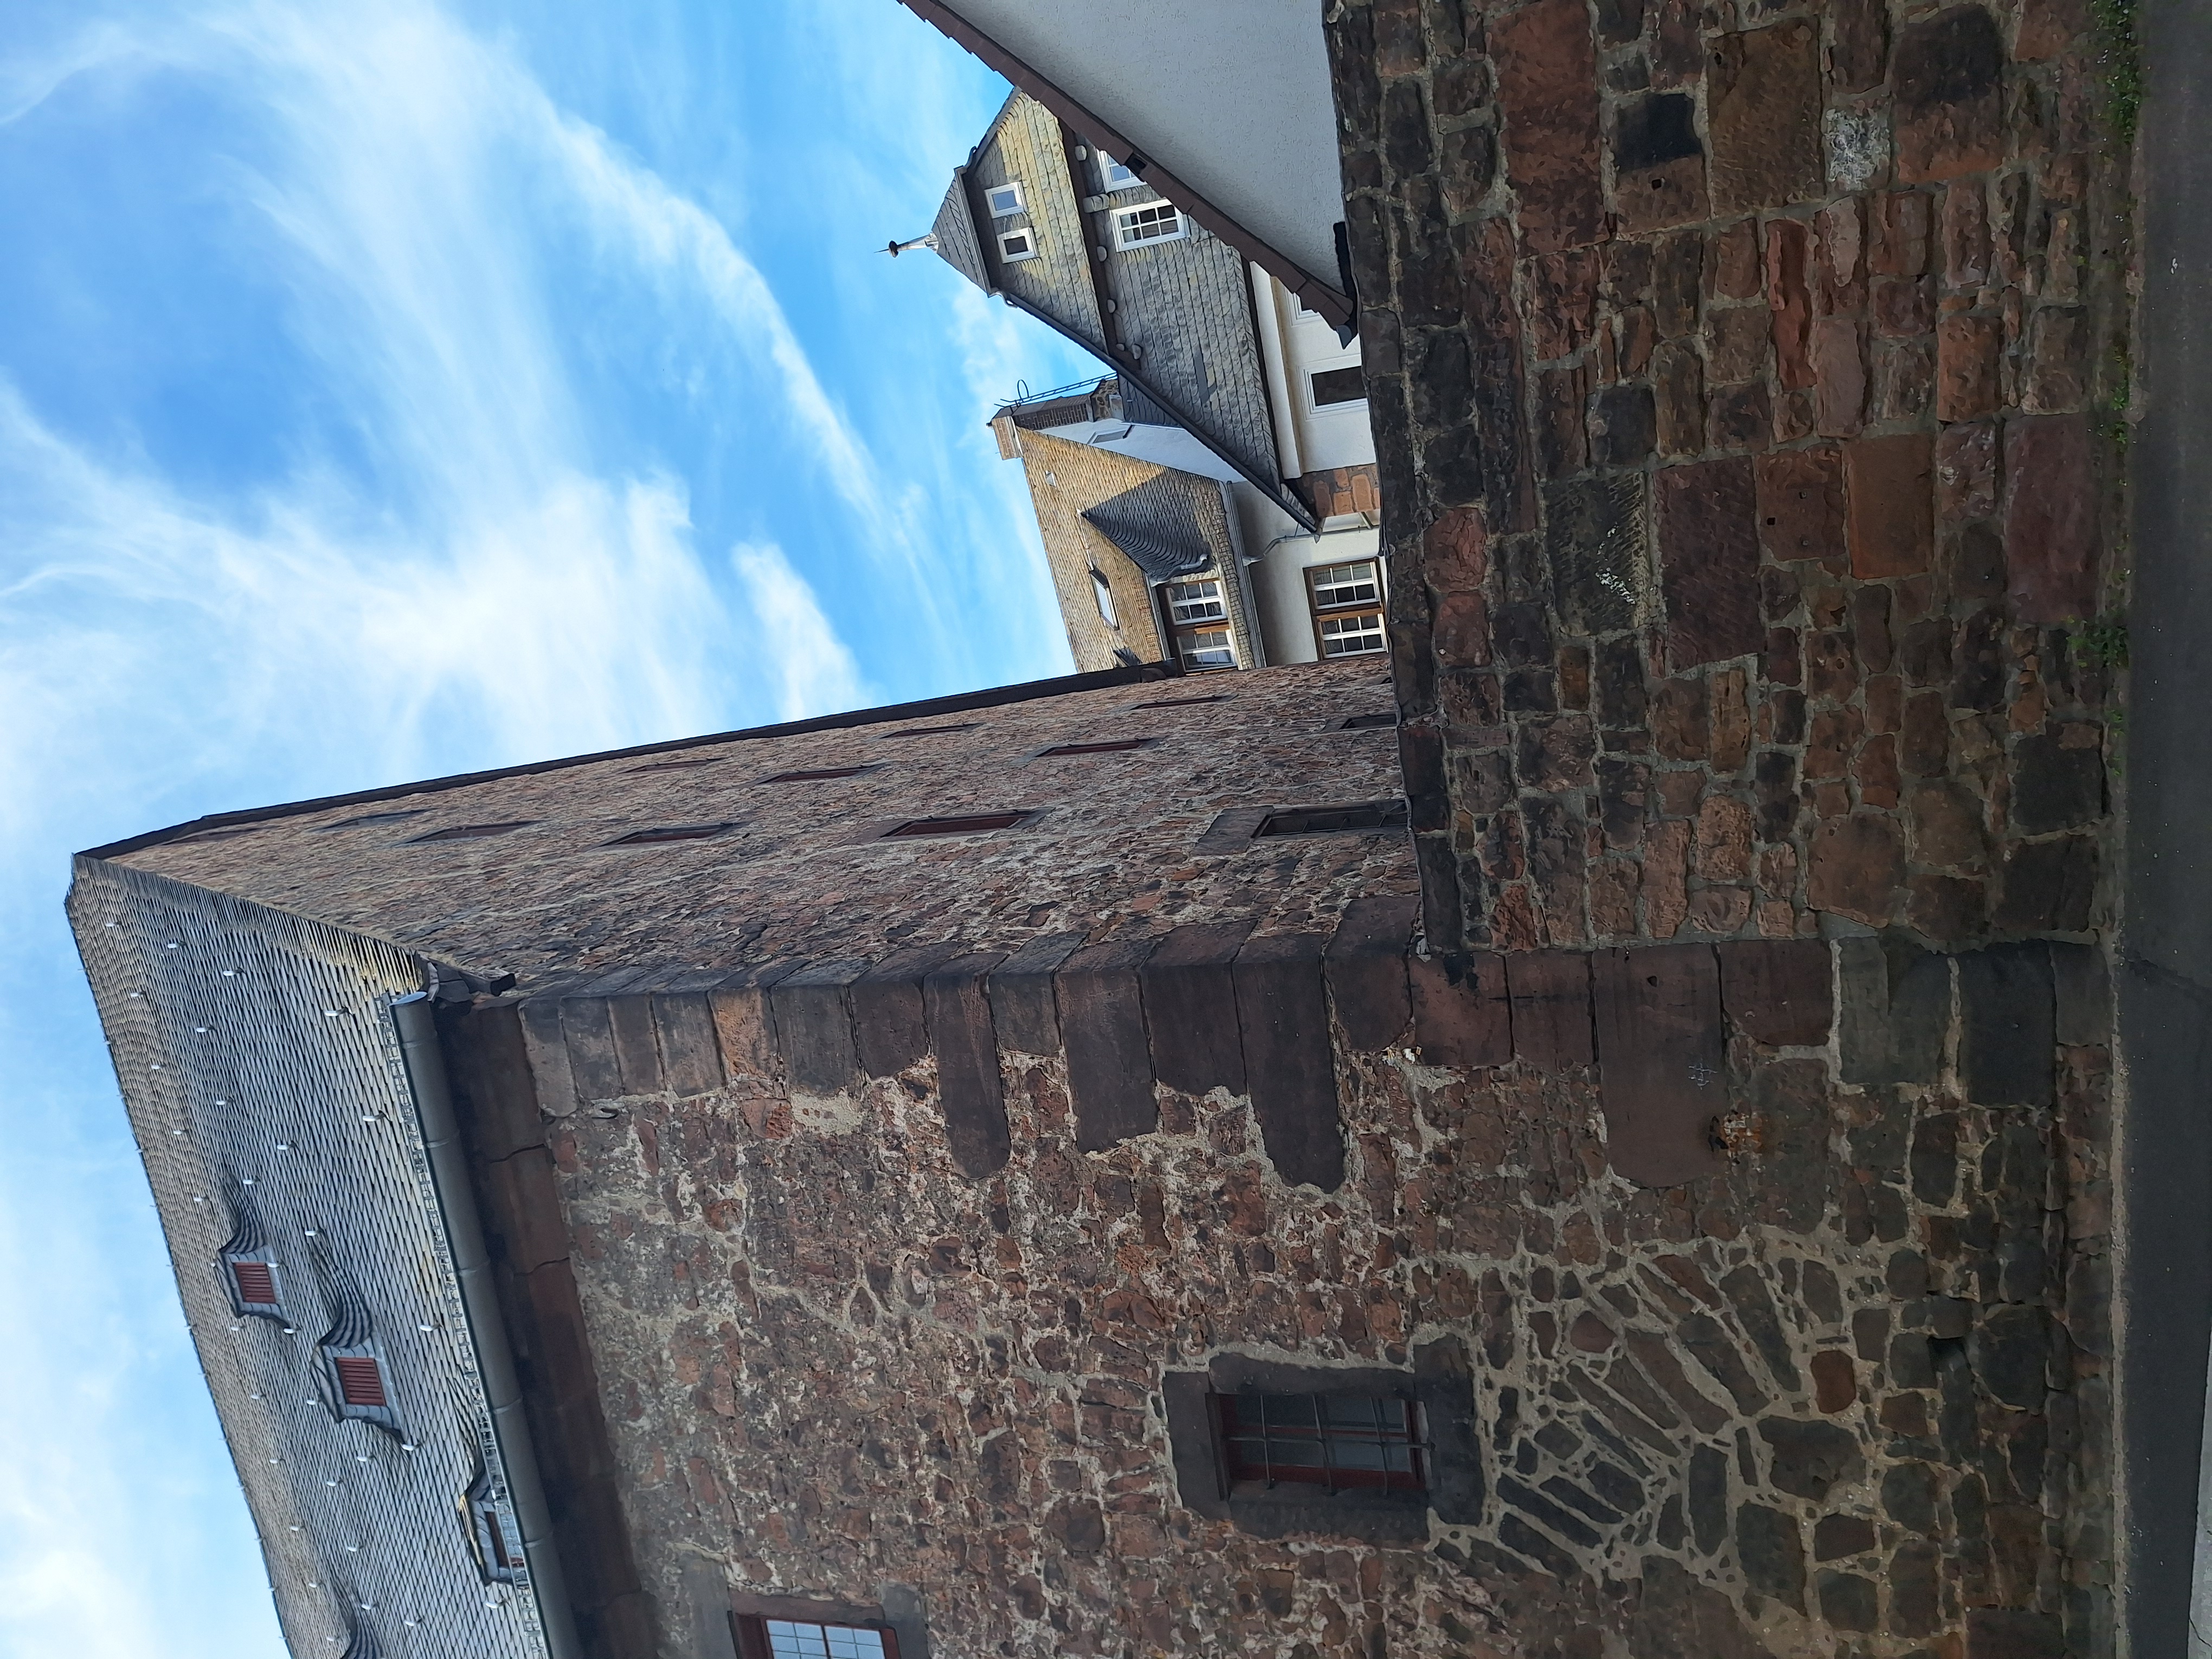
Building: Mineralogisches Museum